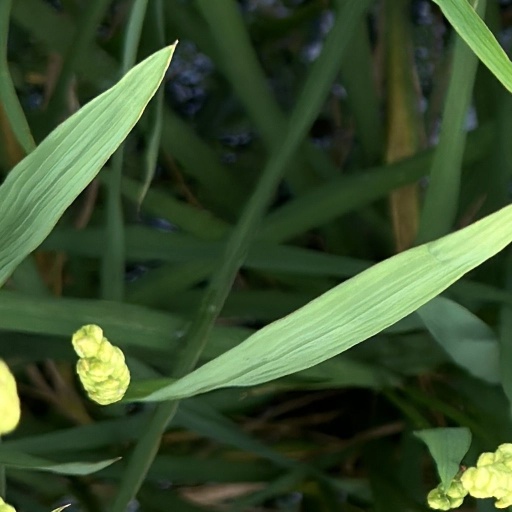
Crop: rice